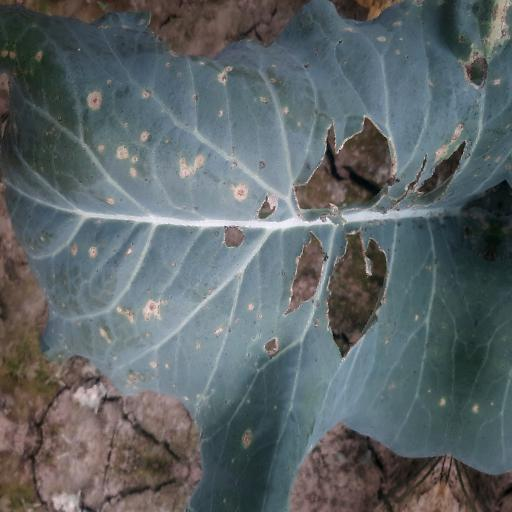
Label: Black Rot